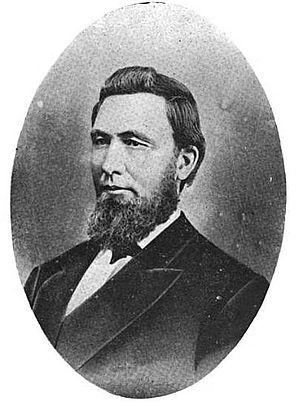
David Christy Butler, né le 15 décembre 1829 et mort le 25 mai 1891, est un homme politique républicain américain. Il est le 1ᵉʳ gouverneur du Nebraska entre 1867 et 1871.